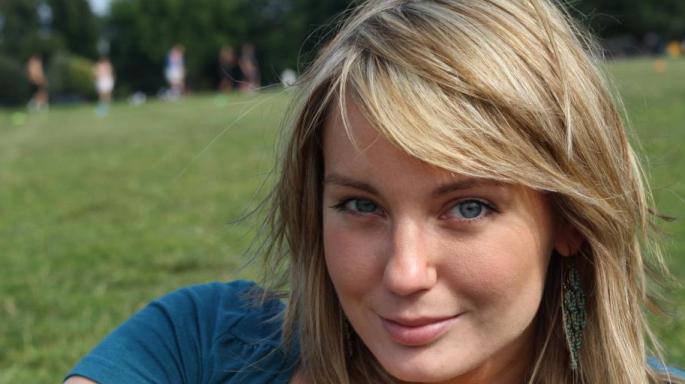
Gender: women